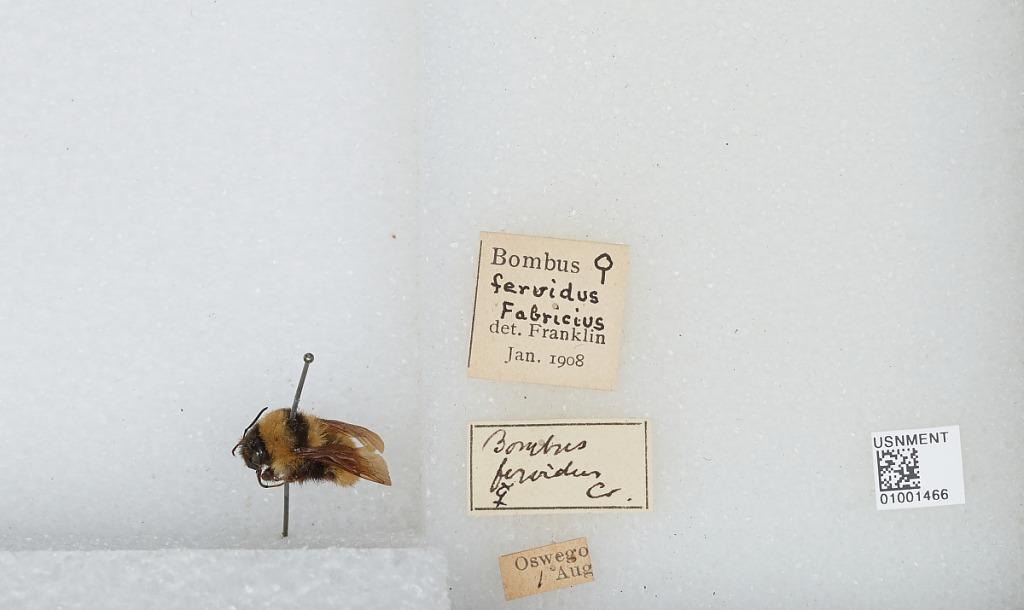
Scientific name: Bombus (Fervidobombus) fervidus fervidus (Fabricius)
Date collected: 2001-8-
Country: United States
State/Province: New York
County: Oswego
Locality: Oswego
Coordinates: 43.4553, -76.5105
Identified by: Franklin